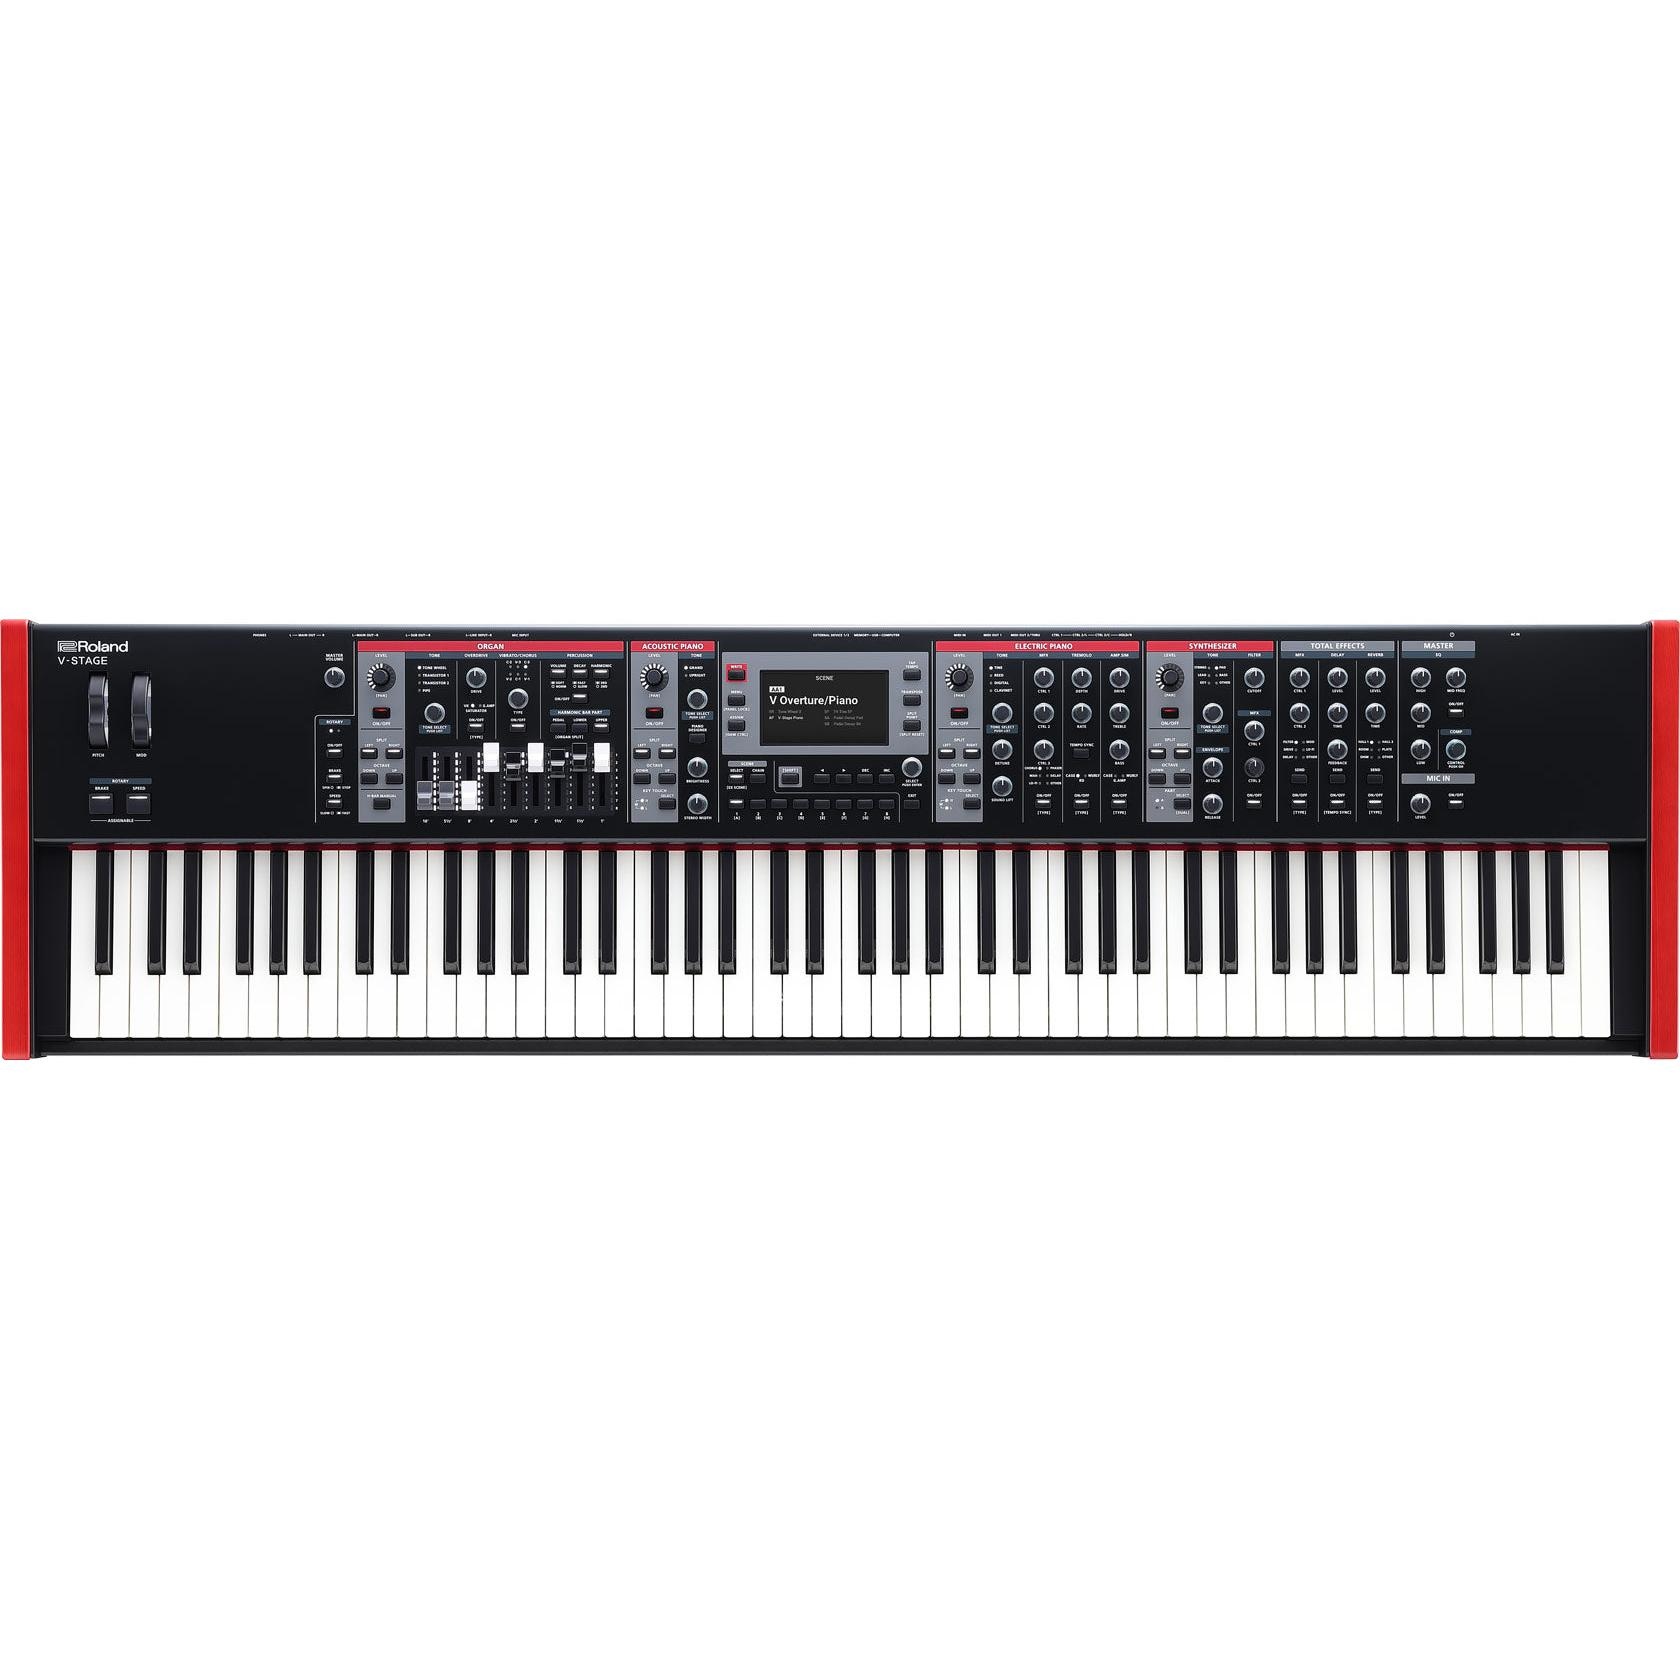
Đàn Stage Piano Roland V-Stage 88 - Phím
Đàn Stage Piano Roland V-Stage 88 – Bàn phím sân khấu đa năng, hiệu suất cao Các nghệ sĩ keyboard chuyên nghiệp cần một nhạc cụ sẵn sàng cho cả sân khấu lẫn phòng thu, cung cấp khả năng truy cập nhanh vào bộ âm thanh cao cấp. Và đó chính là Roland V-Stage. Với các nhóm âm thanh cốt lõi — Organ, Piano Acoustic, Piano Điện và Synthesizer — được bố trí rõ ràng và hợp lý trên bảng điều khiển, V-Stage giúp bạn nhanh chóng tìm được âm thanh phù hợp. Ở trung tâm là khu vực Master với màn hình trạng thái LCD cùng các điều chỉnh nén (compression) và EQ để tinh chỉnh âm thanh phù hợp với từng địa điểm biểu diễn. Mỗi nhóm âm thanh đều có các điều khiển trực quan thiết yếu — núm vặn, nút bấm và cần kéo drawbar (trong phần Organ) — giúp bạn dễ dàng tạo ra âm thanh mong muốn. Ngoài ra, còn có phần hiệu ứng tổng thể (Total Effects) để tinh chỉnh âm thanh một cách hoàn hảo. Để đáp ứng các sở thích khác nhau của người chơi, Roland cung cấp V-Stage với nhiều lựa chọn phím đàn. V-Stage88 được trang bị bàn phím 88 phím Ivory Feel cao cấp với cơ chế hammer-action có escapement, trong khi V-Stage76 sử dụng bàn phím semi-weighted kiểu waterfall với tính năng aftertouch. Dù bạn chọn mẫu V-Stage nào, bạn cũng sẽ được đảm bảo trải nghiệm chơi đàn mượt mà chuẩn chất lượng Roland. Bốn bộ tạo âm mạnh mẽ – phản hồi tức thì Để mang lại sự hài lòng ngay lập tức, Roland đã trang bị cho V-Stage88 bốn bộ máy âm thanh độc lập, được vận hành bằng công nghệ tiên tiến nhất của hãng. Khán giả sẽ bị cuốn hút, còn các nhà sản xuất sẽ ấn tượng với những âm thanh piano đại dương cầm tuyệt đẹp nhờ động cơ âm thanh V-Piano; tiếng piano điện trong trẻo và gằn mạnh đặc trưng nhờ công nghệ mô phỏng SuperNATURAL; những âm synth lead cháy bỏng từ bộ tổng hợp ZEN-Core; và âm thanh organ cổ điển dạng transistor và ống (pipe organ) — đầy đủ với hiệu ứng overdrive và loa quay (rotary speaker FX) — được tái tạo qua công nghệ Virtual Tone Wheel ba lớp. Tích hợp đầy đủ công nghệ tiên tiến của Roland, V-Stage88 là cây keyboard đa năng hiệu suất cao, được thiết kế để chinh phục cả những buổi biểu diễn trực tiếp bận rộn lẫn các phiên thu âm chuyên sâu trong phòng thu. Các nghệ sĩ keyboard chuyên nghiệp nên cân nhắc nghiêm túc việc trải nghiệm cây đàn sân khấu tuyệt vời này. Được hỗ trợ bởi công nghệ tiên tiến hàng đầu Tận dụng công nghệ tiên tiến hàng đầu của Roland, V-Stage88 là một nhạc cụ sáng tạo khác nữa đến từ công ty Nhật Bản tiên phong trong xu hướng này. Với lịch sử phong phú bắt đầu từ năm 1972, Roland đã tạo ra nhiều cột mốc đầu tiên trong ngành công nghiệp âm nhạc, bao gồm: đàn piano điện cảm ứng lực đầu tiên trên thế giới, máy trống điều khiển bằng vi xử lý đầu tiên, bộ tổng hợp guitar đầu tiên, giao diện âm thanh USB, ampli guitar không dây, và các hệ thống mô phỏng vật lý dành cho guitar, bass và accordion. Năm 1983, Roland đã sản xuất bộ sequencer MIDI đầu tiên trên thế giới cùng bộ tổng hợp đầu tiên tích hợp MIDI — hai sản phẩm góp phần đưa giao thức MIDI trở thành tiêu chuẩn công nghiệp. Ngày nay, các công nghệ độc quyền của công ty như V-Piano, SuperNATURAL, ZEN-Core, Virtual Tone Wheel và V-Drums vẫn tiếp tục nâng tầm nghệ thuật trong các dòng đàn piano điện, synthesizer, organ và trống điện tử hiện đại. Roland: Định hình tương lai của âm nhạc Trong suốt nhiều thập kỷ, Roland đã cho ra đời hàng loạt sản phẩm mang tính đột phá, có ảnh hưởng sâu rộng và định hình nên các thể loại âm nhạc, chẳng hạn như: SH-1000 (bộ synthesizer đầu tiên của hãng), RE-201 Space Echo, dòng ampli guitar JC, máy đánh nhịp TR-808, bộ tạo bass TB-303, bộ tổng hợp guitar GR-500, synthesizer đa âm Jupiter-8, nhạc cụ hơi kỹ thuật số Aerophone, và các pedal hiệu ứng mang thương hiệu Boss — chỉ kể đến một vài cái tên tiêu biểu. Với việc ra mắt cây đàn piano điện tử đầu tiên trên thế giới (RD-1000) vào năm 1986, Roland đã khẳng định vị thế là một nhà đổi mới không ngừng, góp phần mở ra kỷ nguyên hiện đại của sản xuất âm nhạc kỹ thuật số. Trong suốt nửa thế kỷ qua, Roland đã làm thay đổi hoàn toàn cách thức sản xuất âm nhạc và biểu diễn trực tiếp. Với danh mục sản phẩm phong phú và chương trình nghiên cứu phát triển mạnh mẽ, Roland được kỳ vọng sẽ tiếp tục tạo dấu ấn sâu sắc trong tương lai. Mai Nguyên Music hân hạnh mang đến cho bạn dòng sản phẩm nhạc cụ tiên tiến đa dạng của Roland. Tính năng của Roland V-Stage88: Bàn phím sân khấu hiệu suất cao với âm thanh piano acoustic, piano điện, organ và synth Có sẵn nhiều lựa chọn bàn phím phù hợp với phong cách chơi của bạn V-Stage88: Bàn phím 88 phím Ivory Feel với cơ chế hammer-action có escapement Bố cục bảng điều khiển trực quan với các khu vực riêng biệt và điều khiển thủ công dễ thao tác 4 bộ máy âm thanh độc lập: V-Piano, SuperNATURAL, ZEN-Core, Virtual Tone Wheel Bộ âm thanh cao cấp gồm piano acoustic và điện, organ và synthesizer Phần piano acoustic gồm 2 cây grand piano biểu diễn, 1 upright piano, 1 piano bọc nỉ (felt), kèm công cụ Piano Designer để tùy chỉnh sâu Phần piano điện gồm các loại tiếng tine, reed, piano kỹ thuật số và clavinet với tham số tùy chỉnh, điều chỉnh cảm giác phím, cùng hiệu ứng EP chuyên dụng Phần organ gồm 2 loại transistor cổ điển và 1 organ ống, 9 cần kéo drawbar, hiệu ứng overdrive và loa quay rotary Bộ máy tổng hợp ZEN-Core gồm hơn 400 âm thanh, hỗ trợ các gói âm thanh SDZ và mở rộng mô hình (Model Expansions) trên Roland Cloud (miễn phí cho người dùng đã đăng ký V-Stage) Lưu và gọi lại toàn bộ thiết lập bàn phím với 512 cảnh (Scenes) Quản lý danh sách biểu diễn phức tạp dễ dàng với 128 chuỗi cảnh (Scene chains) Phần hiệu ứng tổng thể (Total Effects) với reverb và delay độc lập, cùng hiệu ứng đa tầng của Roland Khu vực Master với màn hình LCD trạng thái, điều chỉnh compression và EQ để tinh chỉnh âm thanh phù hợp từng địa điểm biểu diễn Thiết kế công thái học với bánh xe pitch/mod bám tay, núm vặn, nút bấm và thanh trượt dễ thao tác Khả năng kết nối toàn diện, dễ dàng tích hợp vào hệ thống sân khấu hoặc phòng thu Khung máy bằng kim loại chắc chắn, thiết kế đẹp mắt với ốp gỗ ở hai đầu, sẵn sàng cho biểu diễn lưu động Thông số kỹ thuật/ Spec: Type: Premium Stage Keyboard Sound Engine: 4 x Engines: ZEN-core, SuperNATURAL Electric, V-Piano, VTW Organ Number of Keys: 88 Type of Keys: Weighted, Ivory Feel Escapement: Yes Other Controllers: 2 x Assignable Wheels, 2 x Assignable Switches Presets: 400 Tones, 512 Scenes, 128 Scene Chains Effects: 9 x Chorus, 7 x Reverb, 93 x Multi-effects (16 systems) Audio Inputs: 2 x 1/4" (line), 1 x XLR (mic) Audio Outputs: 2 x XLR (L, R), 2 x 1/4" TRS (L/mono, R), 2 x 1/4" TRS (sub) Headphones: 1 x 1/4" TRS USB: 1 x USB-C (host), 2 x Type A (device), 1 x Type A (memory) MIDI I/O: In/Out1/Out2/Thru/USB Pedal Inputs: 4 x 1/4" Pedal Included: Sold Separately Display: 4.3" Graphic LCD Bench/Stand Included: Sold Separately Color: Black/Red Power Supply: Standard IEC AC Input (cable included) Height: 5.8" (143 mm) Width: 52.5" (1331 mm) Depth: 13.9" (353 mm) Weight: 48.8 lbs (21.8 kg) Manufacturer Part Number: V-STAGE88
Brand: Roland
Category: Arts & Entertainment > Hobbies & Creative Arts > Musical Instruments > Electronic Musical Instruments > Musical Keyboards > Stage Pianos